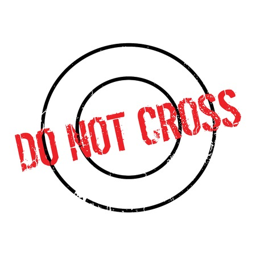
do not cross rubber stamp .